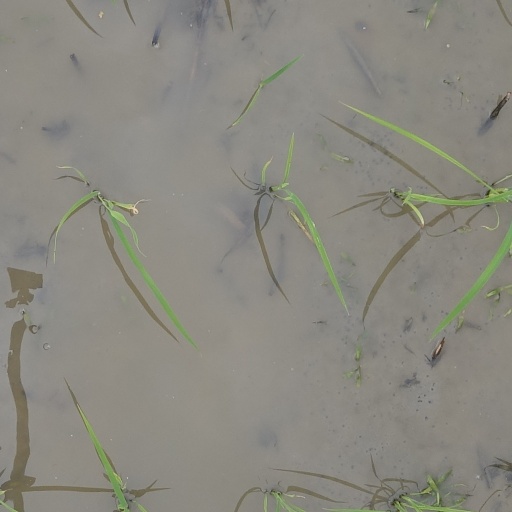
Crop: rice